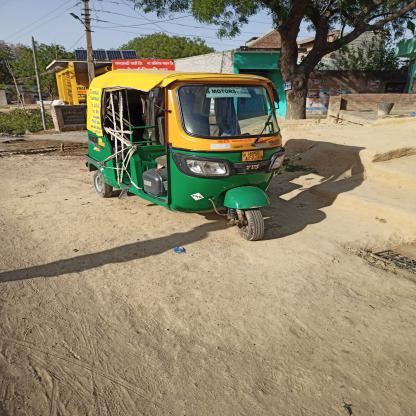
Vehicle type: Auto Rickshaws